Burleigh (Concord, North Carolina)

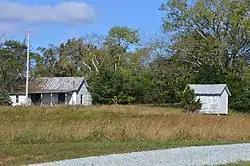
Outbuildings south of the main house

Burleigh, also known as the McGehee-Phifer Plantation, is a historic plantation house located near Concord, Person County, North Carolina. It was built between about 1800 and 1820, and is a -story, vernacular Late Georgian central hall plan symmetrical frame dwelling. The front and facades features Greek Revival style, one-story, temple front porticoes with Doric order columns. The interior has Late Federal and Greek Revival style design elements.